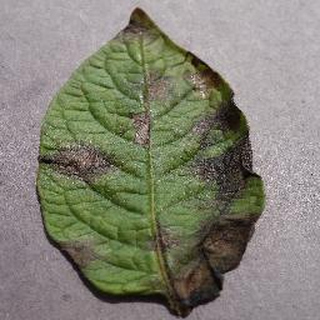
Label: potato_late_blight